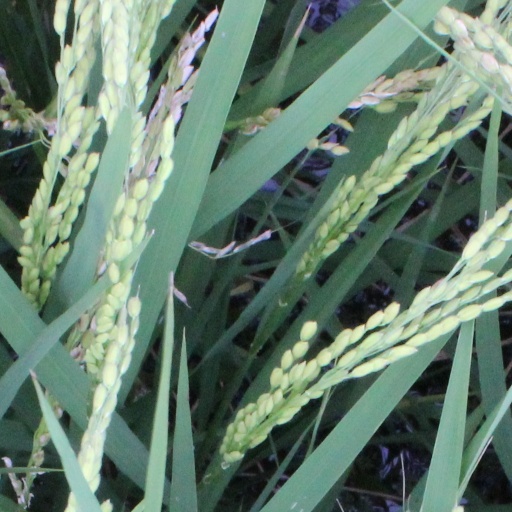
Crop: rice